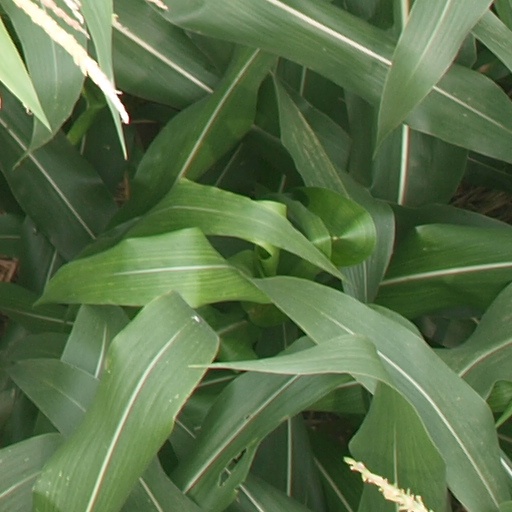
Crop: maize; corn